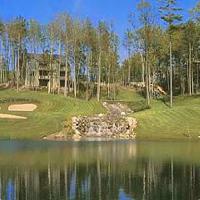
Weather: sun or clear